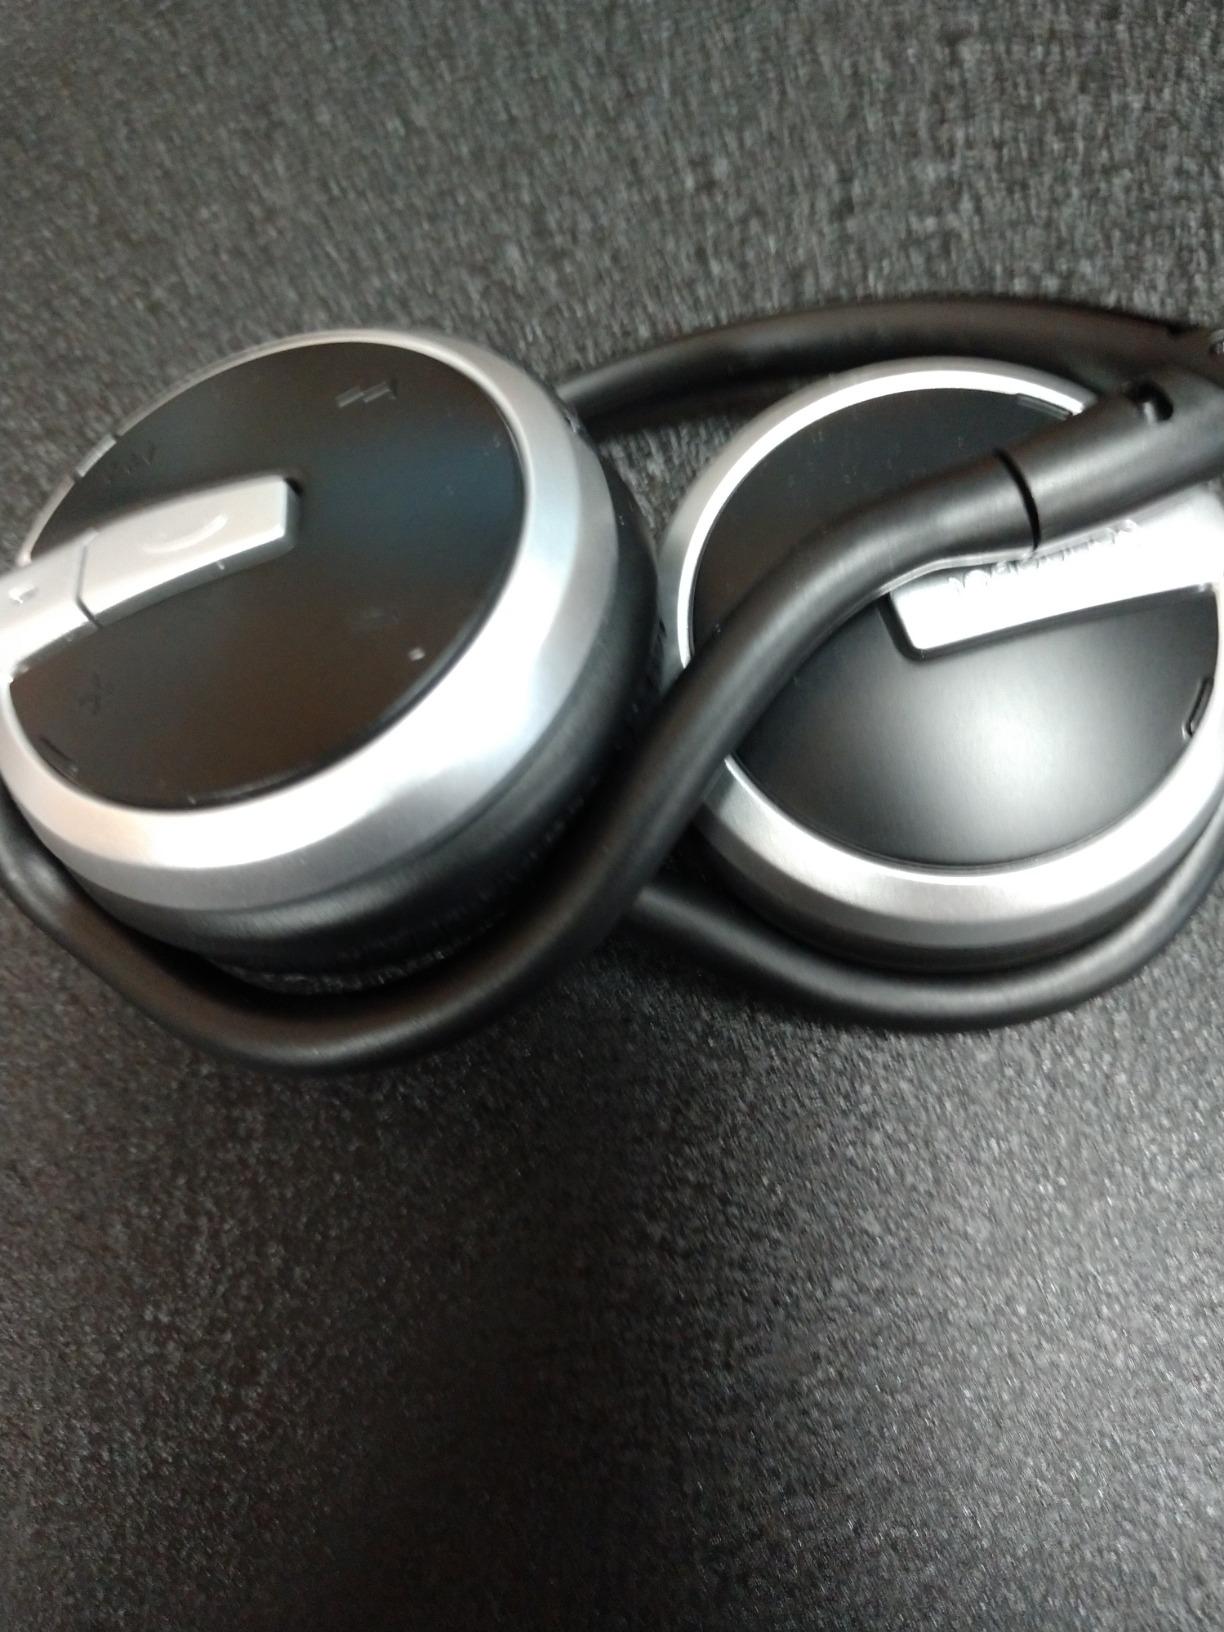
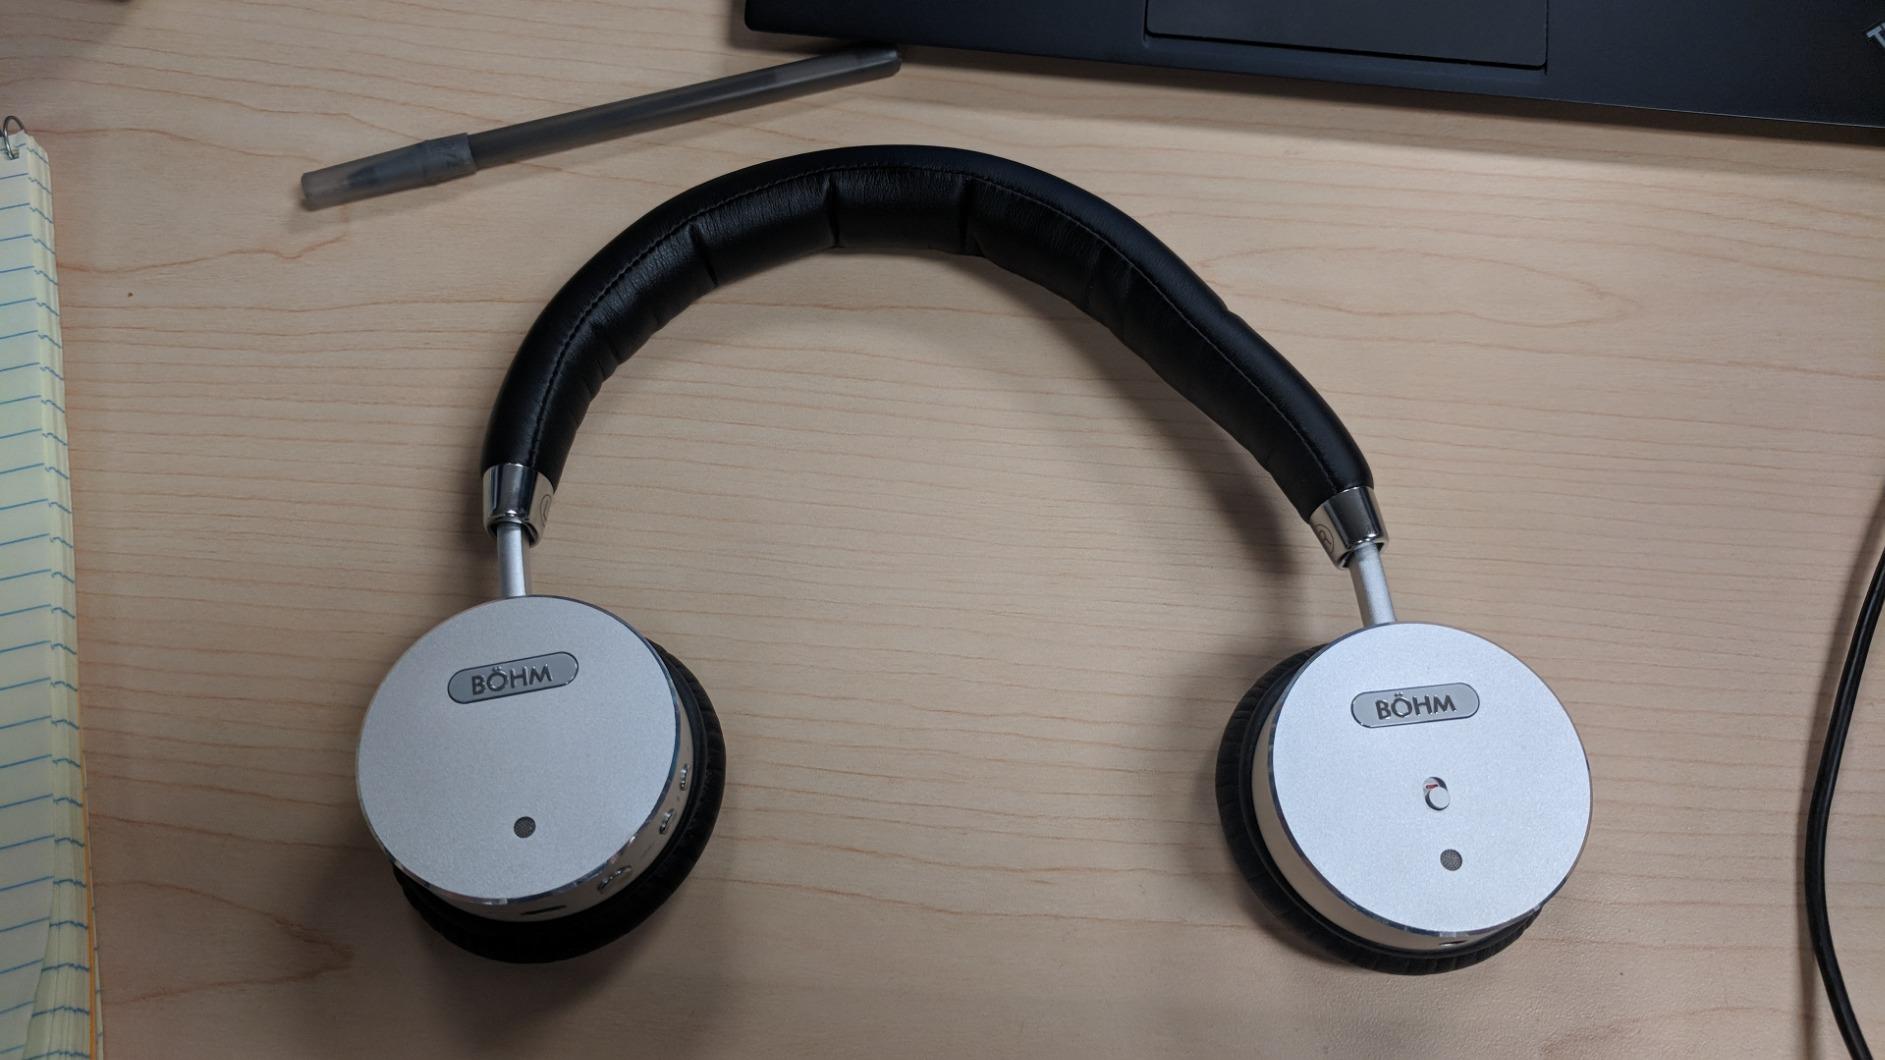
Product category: headphones
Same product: no